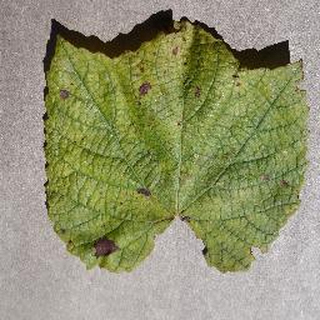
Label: grape_leaf_blight